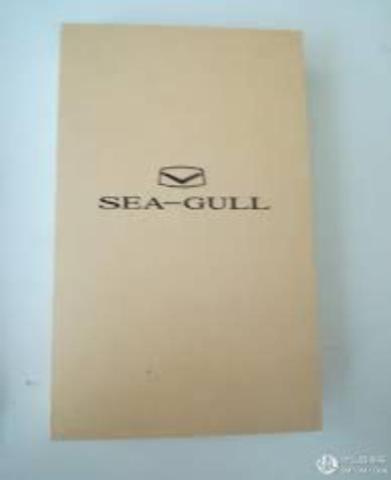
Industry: Clothes